Jules Molk

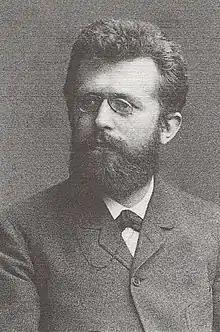
A portrait of Jules Molk

Jules Molk (8 December 1857 in Strasbourg, France – 7 May 1914 in Nancy) was a French mathematician who worked on elliptic functions.